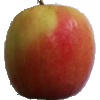
Label: Apple Pink Lady 1